Irinaka Station

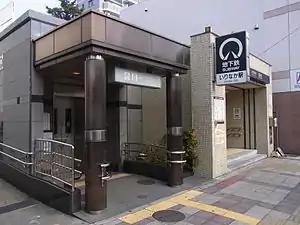
Irinaka Station, 1st Entrance

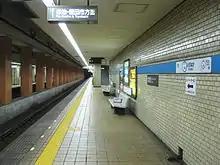
Station platform 1 towards Akaike and Toyotashi (2010)

Irinaka Station has two underground opposed side platforms. The platform layout is as follows: